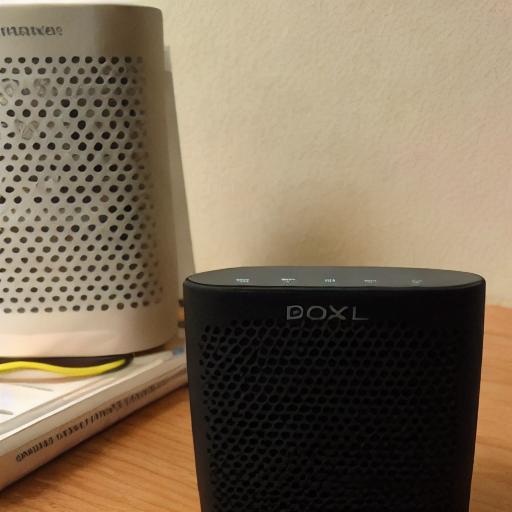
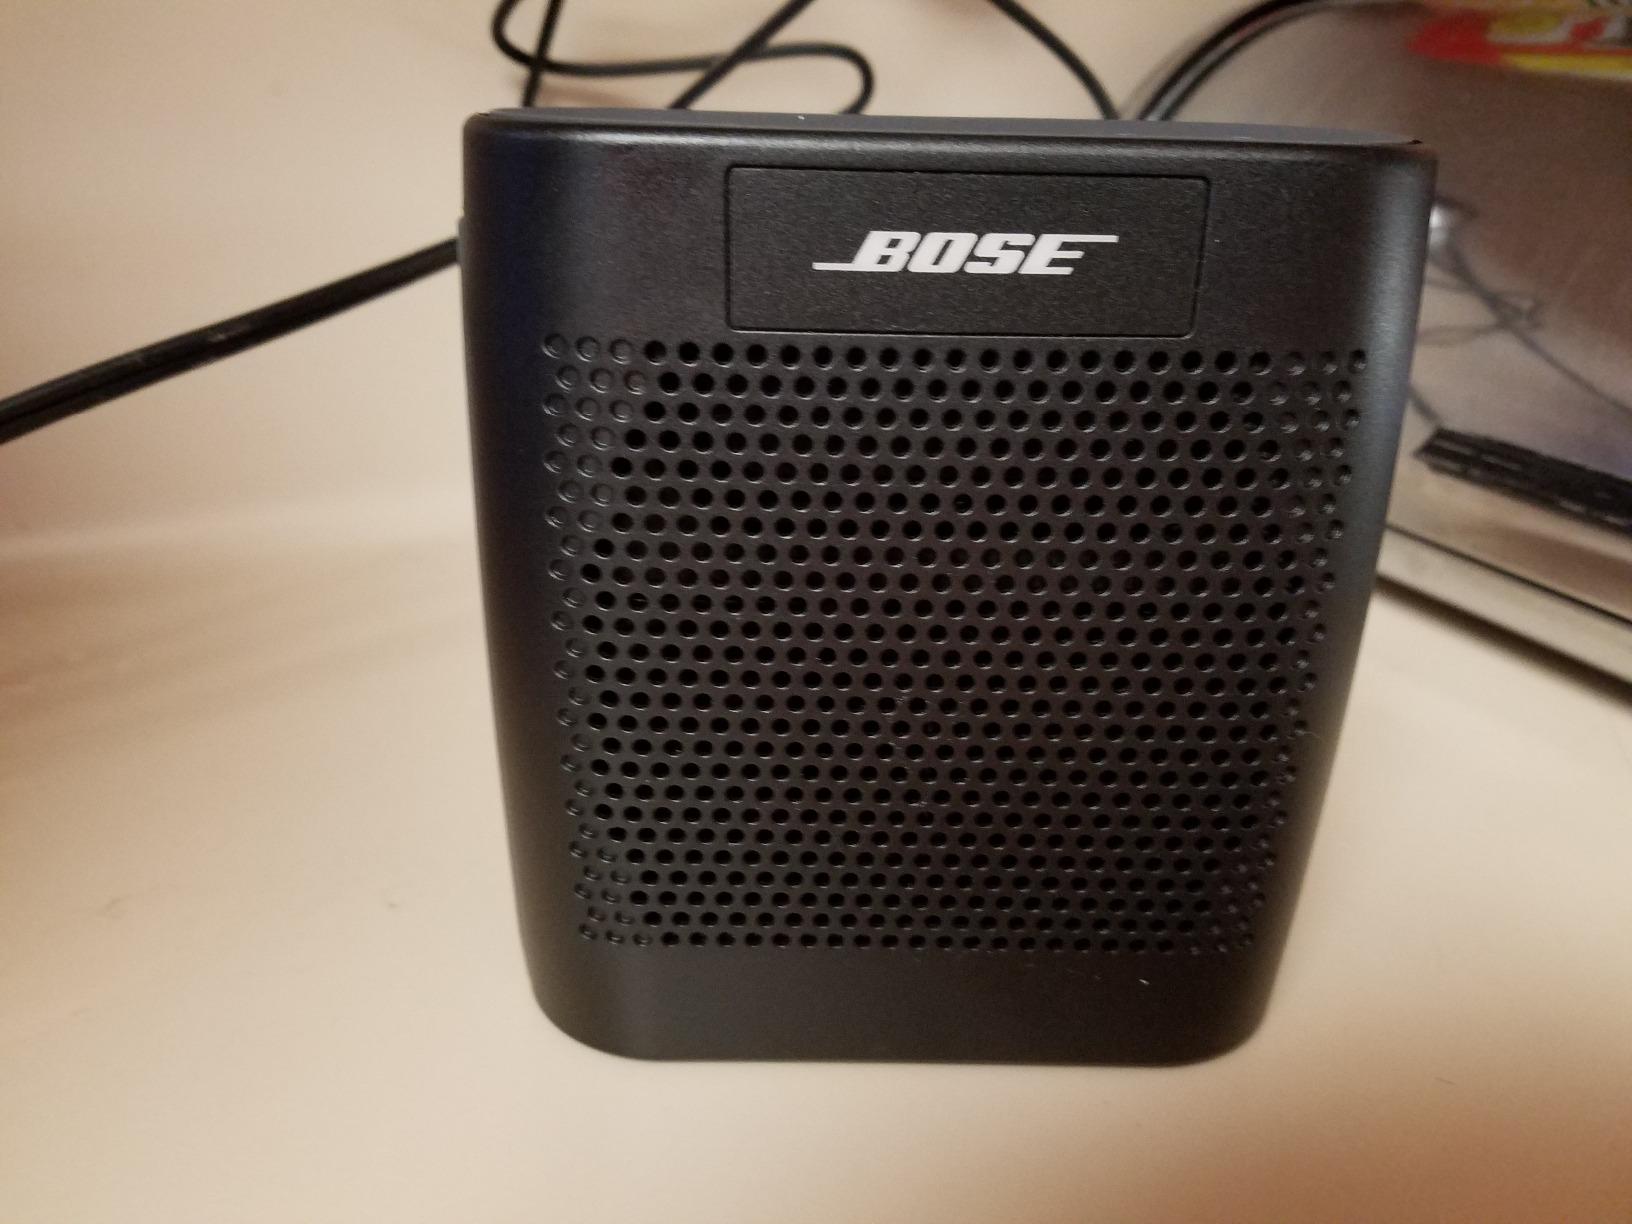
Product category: speaker
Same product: no